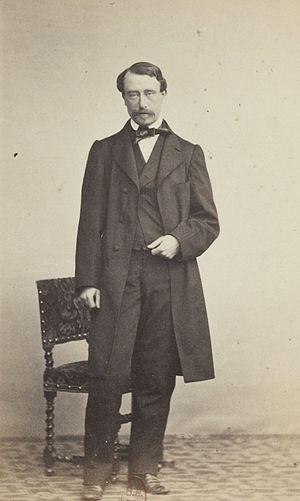
Album des députés au Corps législatif entre 1852-1857.
Cette page concerne les événements qui se sont produits durant l'année 1860 en Lorraine.
Claude Millon, né le 13 octobre 1828 à Bar-le-Duc et mort le 21 juillet 1887 à Lisle-en-Barrois, est un homme politique français.